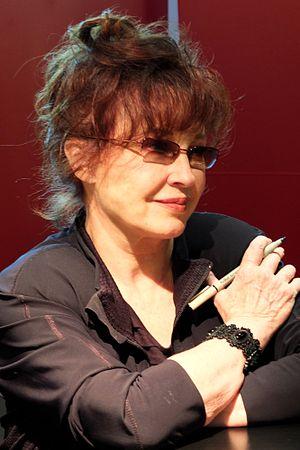
Marlène Jobert lors de la présentation de son livre Les bisous du croqu'Odile à la FNAC des Ternes, Paris (17e arrond.).
Miss France 2006, 76ᵉ élection de Miss France, s’est déroulée le 5 décembre 2005 au palais des congrès et festivals de Cannes. La gagnante, Alexandra Rosenfeld succède à Cindy Fabre, Miss France 2005.
Marlène Jobert, née le 4 novembre 1940 à Alger, en Algérie Française, est une actrice française, également romancière et conteuse pour enfants.